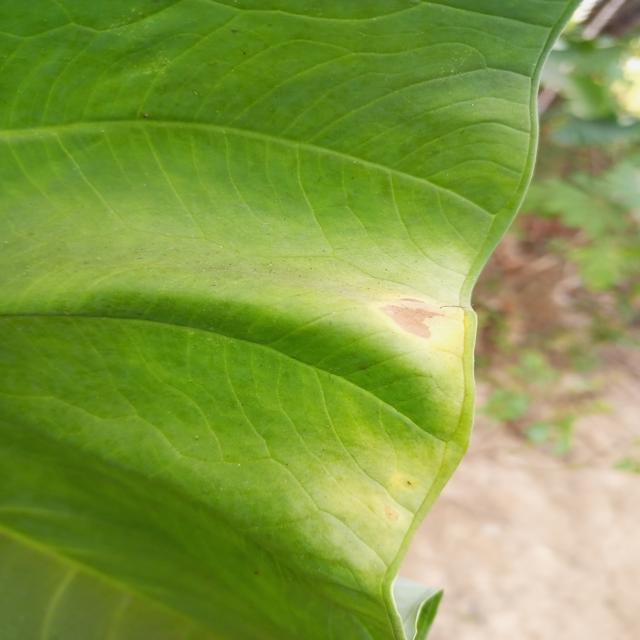
Label: Early_Blight